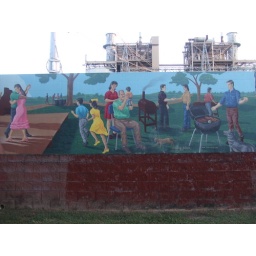
If you follow the trail further, you'll find an elaborate mural about a girl in a yellow dress.